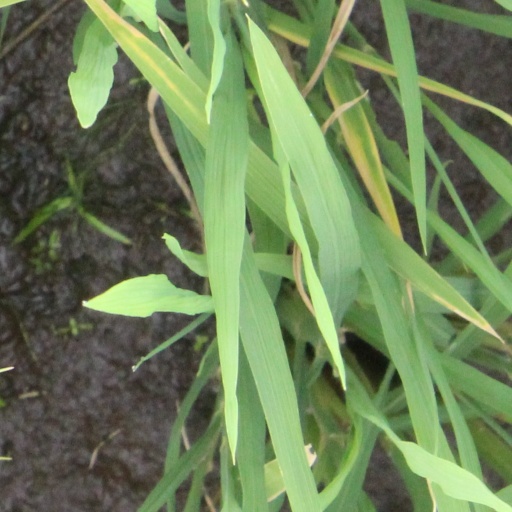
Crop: rice